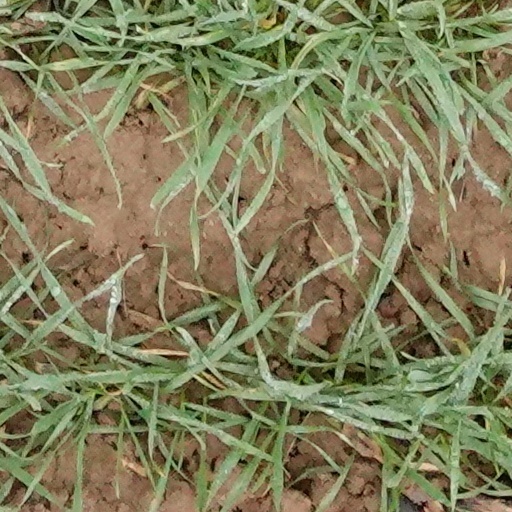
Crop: wheat